Nicholas Andrew Rey

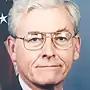
Nicholas Andrew Rey

Nicholas Andrew Rey (23 January 1938, Warsaw, Poland – 13 January 2009, Washington, D.C.) was an American diplomat, businessman, and United States Ambassador to Poland (from 1993 to 1997), affiliated with the Democratic Party.